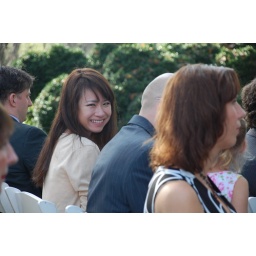
Lady... look at the girl in a white dress... not @ me...